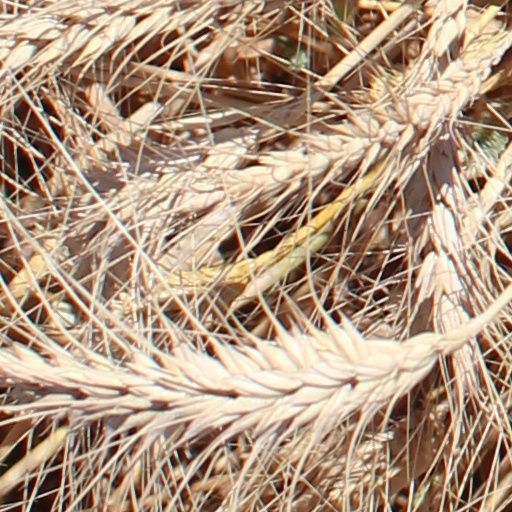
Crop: wheat